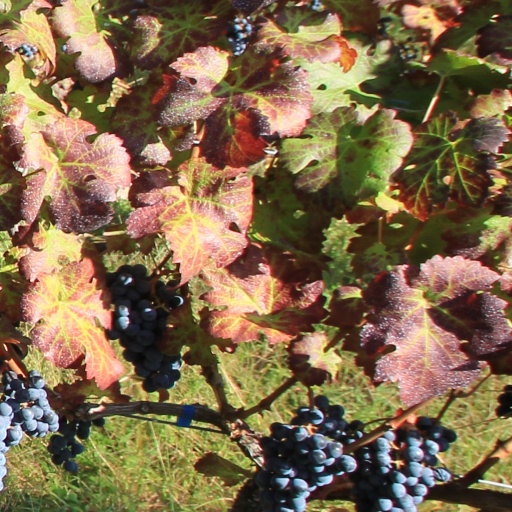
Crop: grape